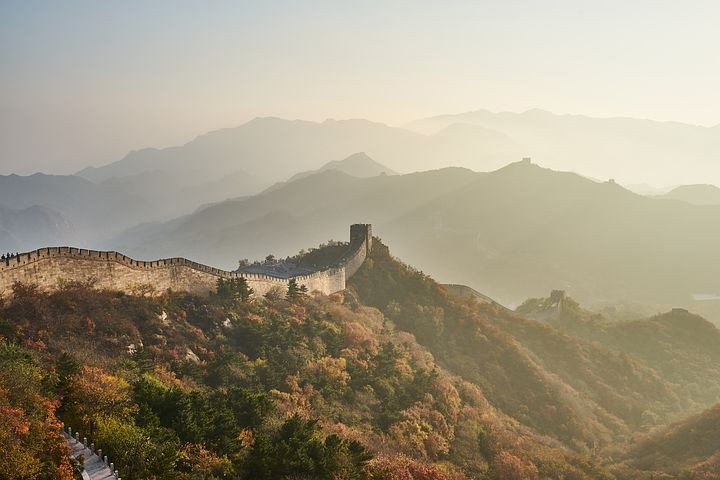
Landmark: Great Wall of China